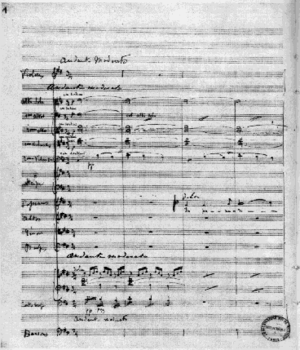
Requiem, op. 48, première page de la partition autographe d'In paradisum (BnF Ms. 413).
Attention, cet article est pour une grande part écrit en très mauvais français, si bien qu'il est devenu en grande partie incompréhensible.
Les In paradisum et Chorus angelorum sont une paire d'incipit faisant partie de l'absoute, épisode qui avait traditionnellement sa place à l'issue de l'office catholique des défunts. Il s'agit des antiennes grégoriennes chantées à la fin de la cérémonie des funérailles, lorsque la procession se forme pour accompagner le cercueil du défunt, porté hors de l'église et vers le cimetière.